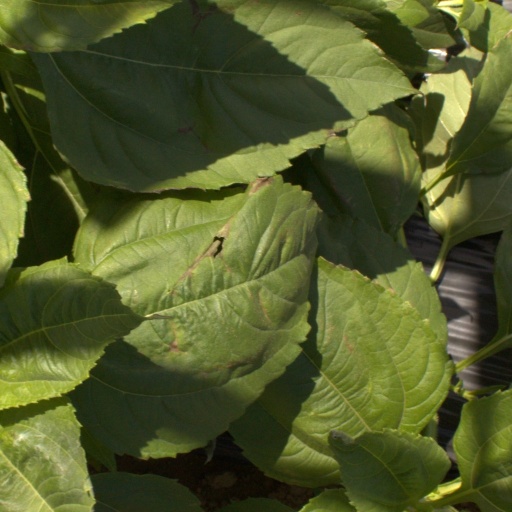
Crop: Jerusalem artichoke